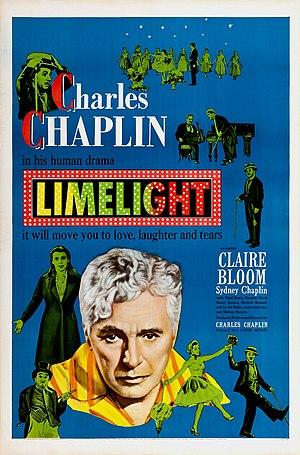
Les Feux de la rampe est un film américain de Charlie Chaplin, sorti en 1952.